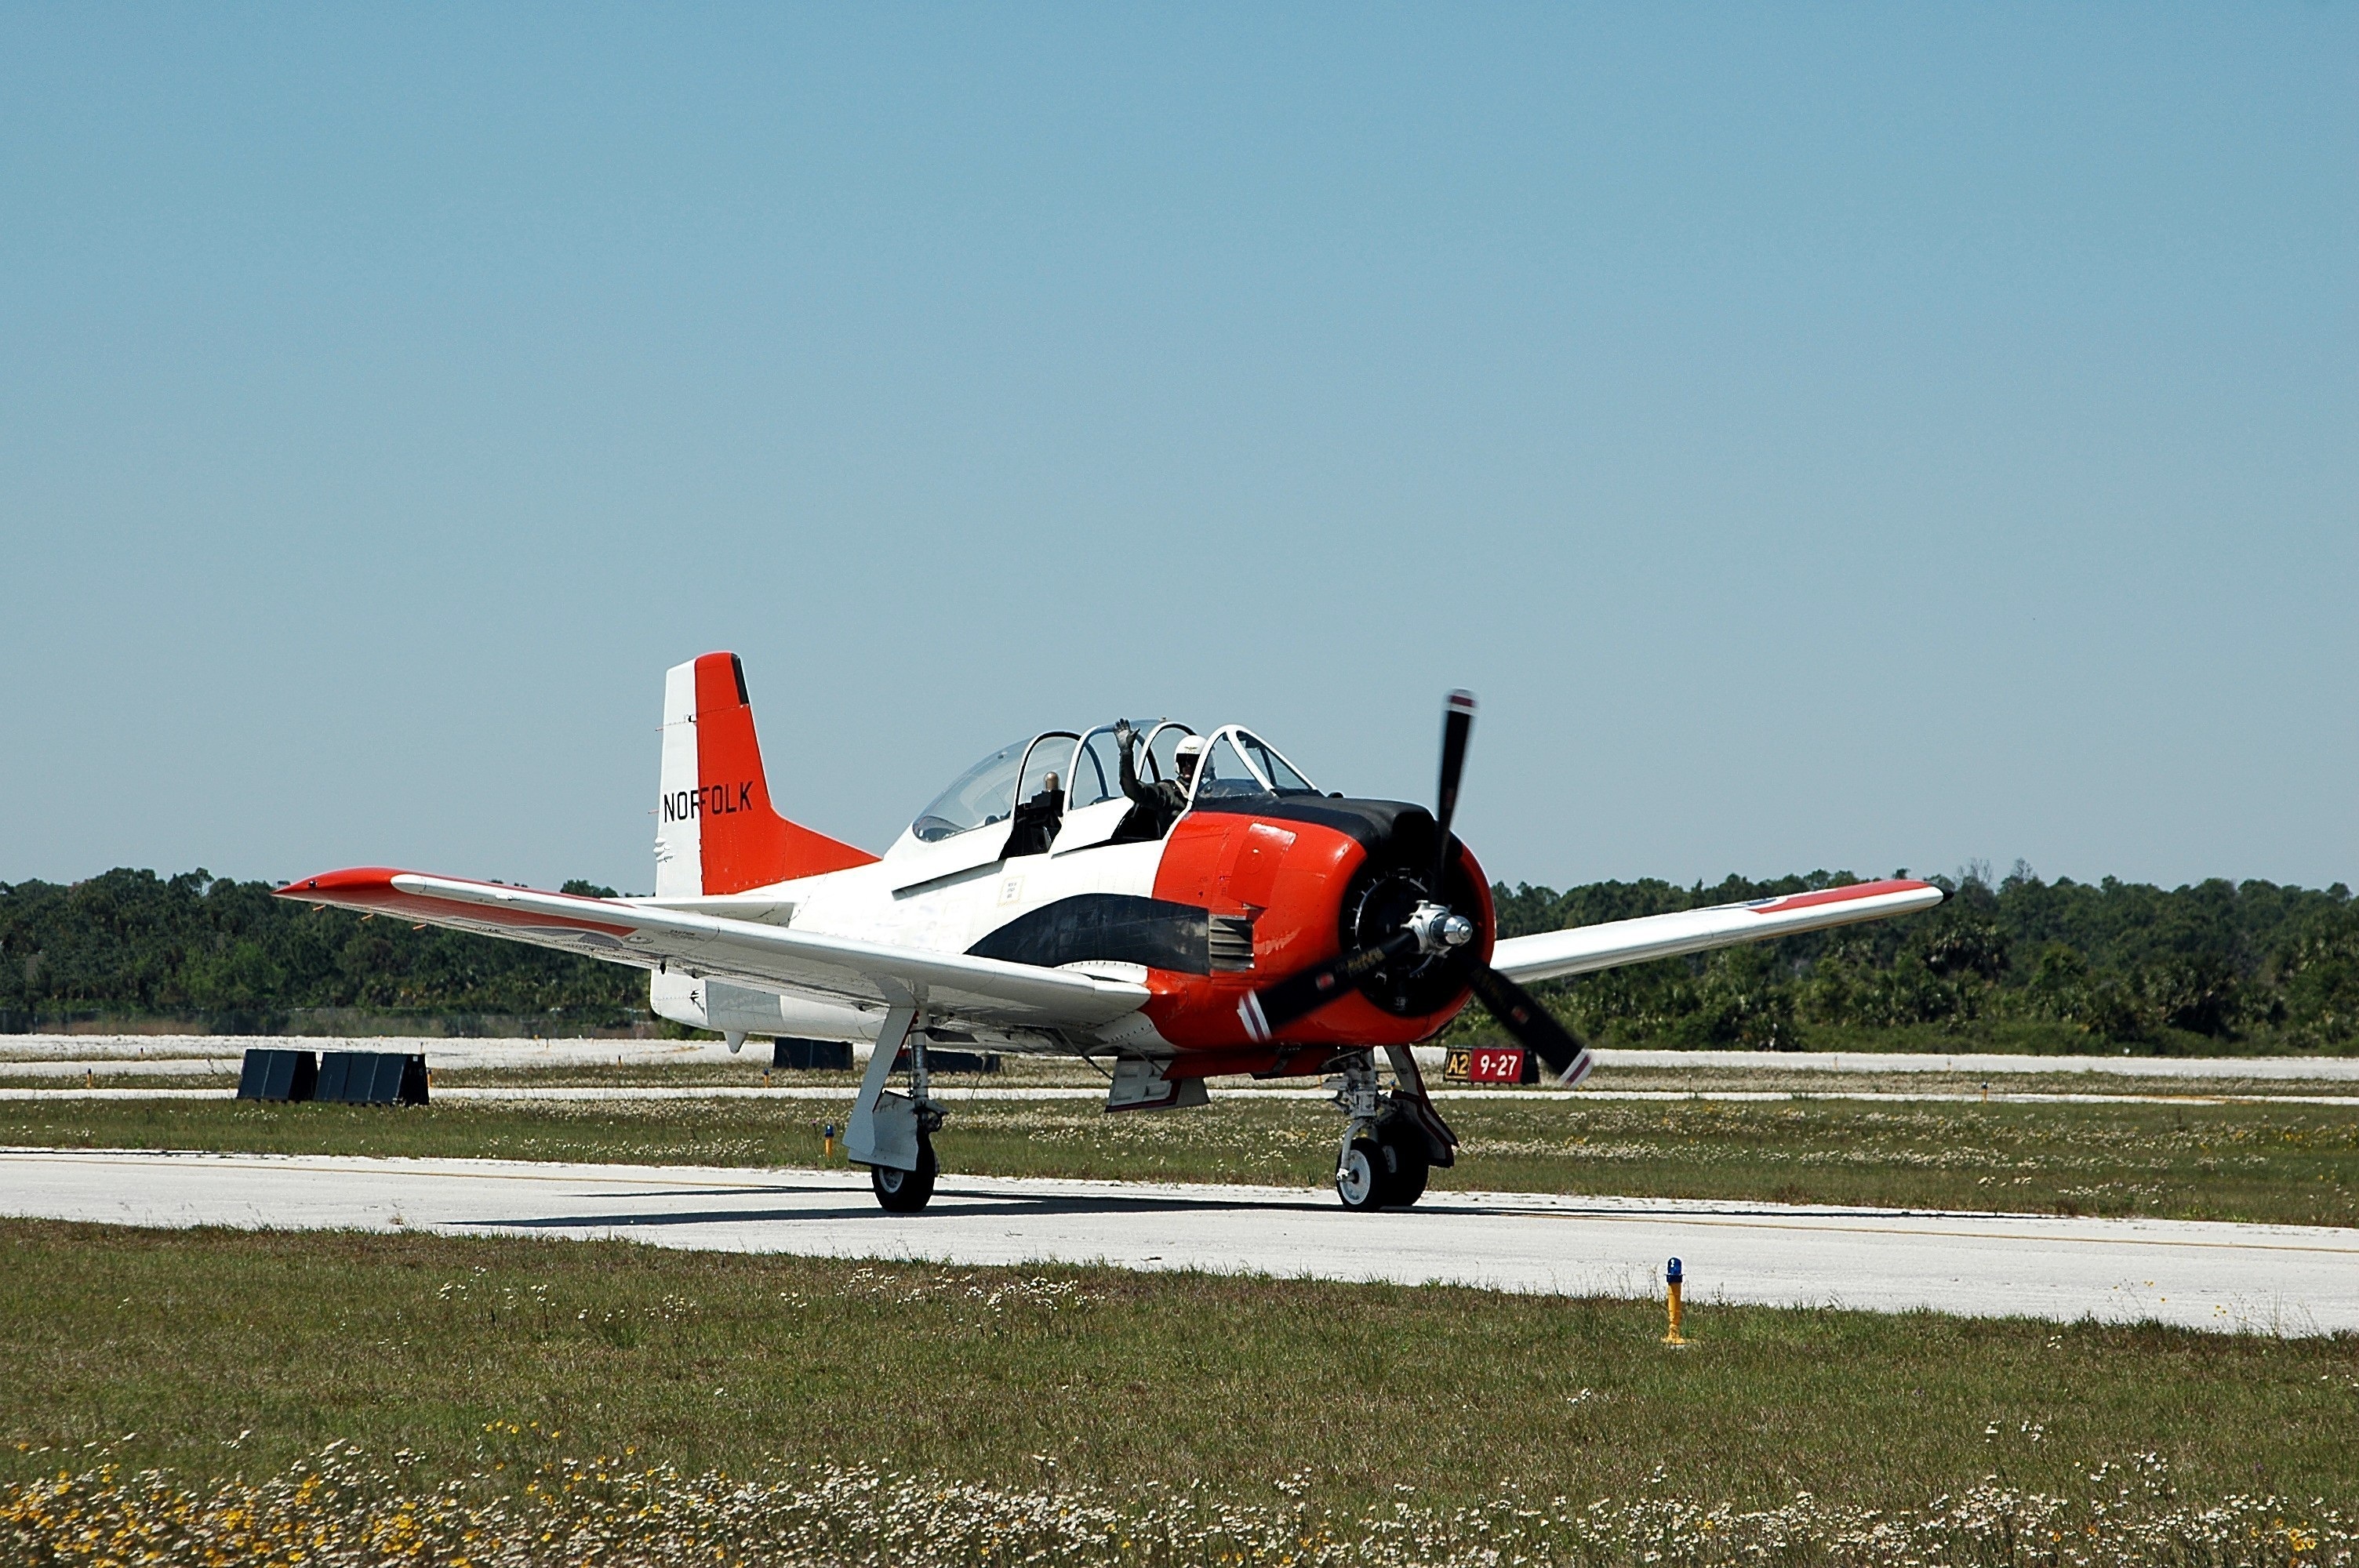
group, sky, smoke, airplane, plane, aircraft, military, formation, army, vehicle, aviation, show, flight, speed, cockpit, pilot, team, display, performance, teamwork, event, precision, fast, airshow, stunt, squadron, aerobatic, acrobatic, air show, light aircraft, air force, stunt plane, aerobatics, fighter aircraft, military aircraft, monoplane, atmosphere of earth, aircraft engine, general aviation, air racing, propeller driven aircraft, grumman f8f bearcat, north american t 6 texan, north american p 51 mustang, north american t 28 trojan